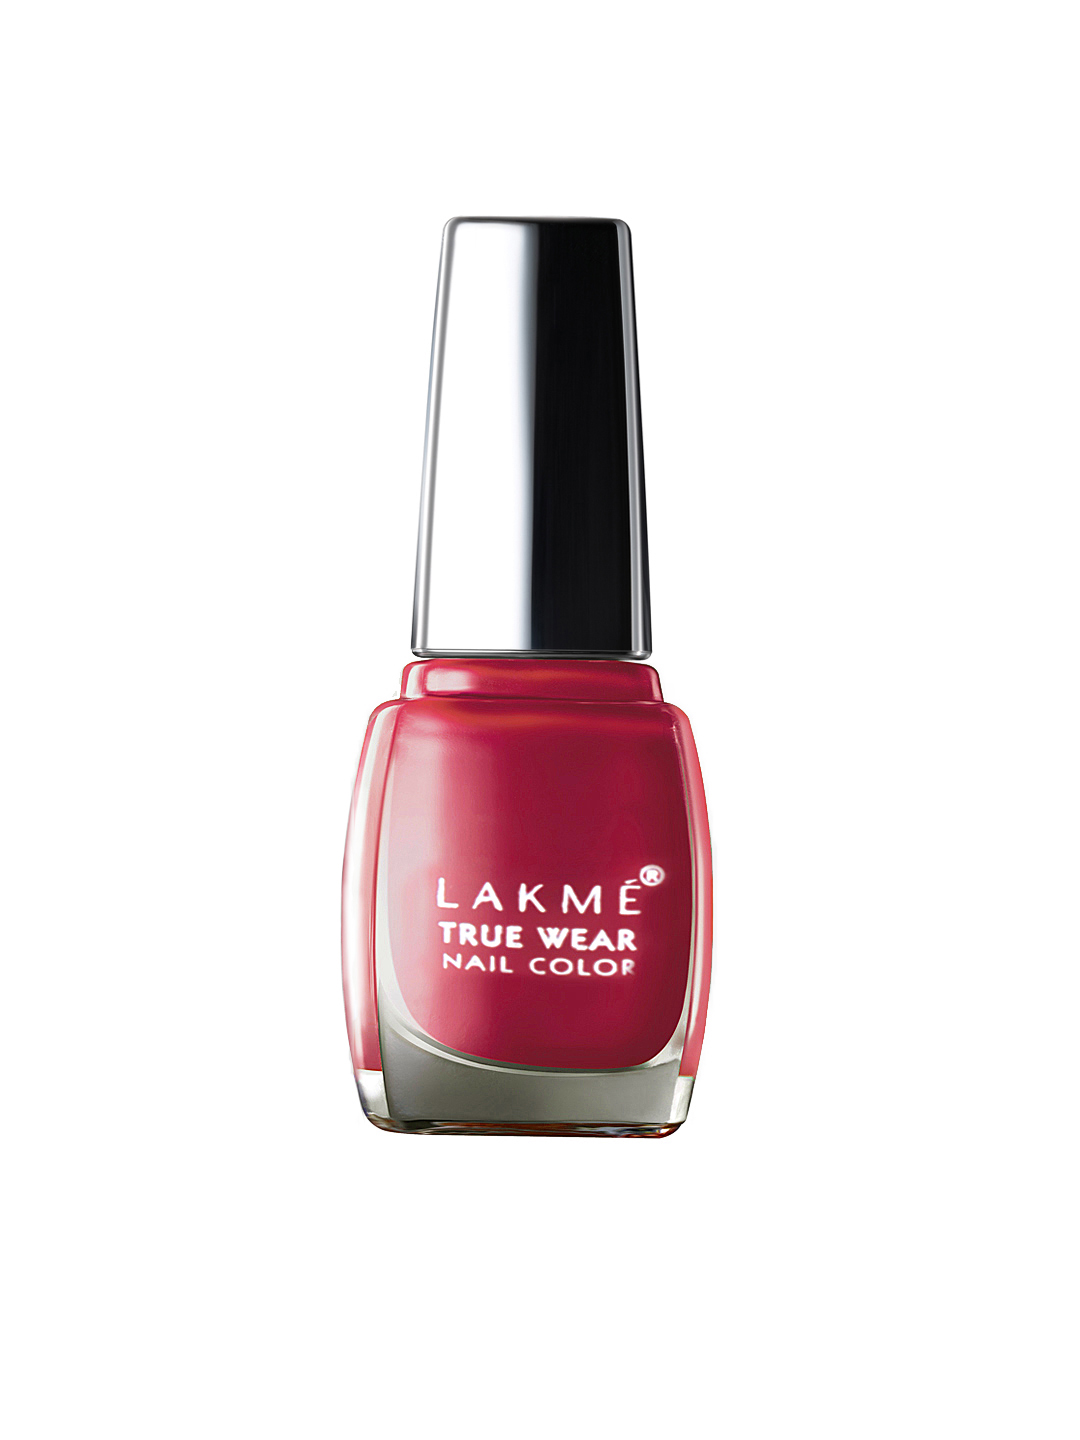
Lakme Truewear Color Crush 24 Nail Polish
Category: Personal Care / Nails / Nail Polish
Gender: Women
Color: Pink
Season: Spring 2017
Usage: Casual